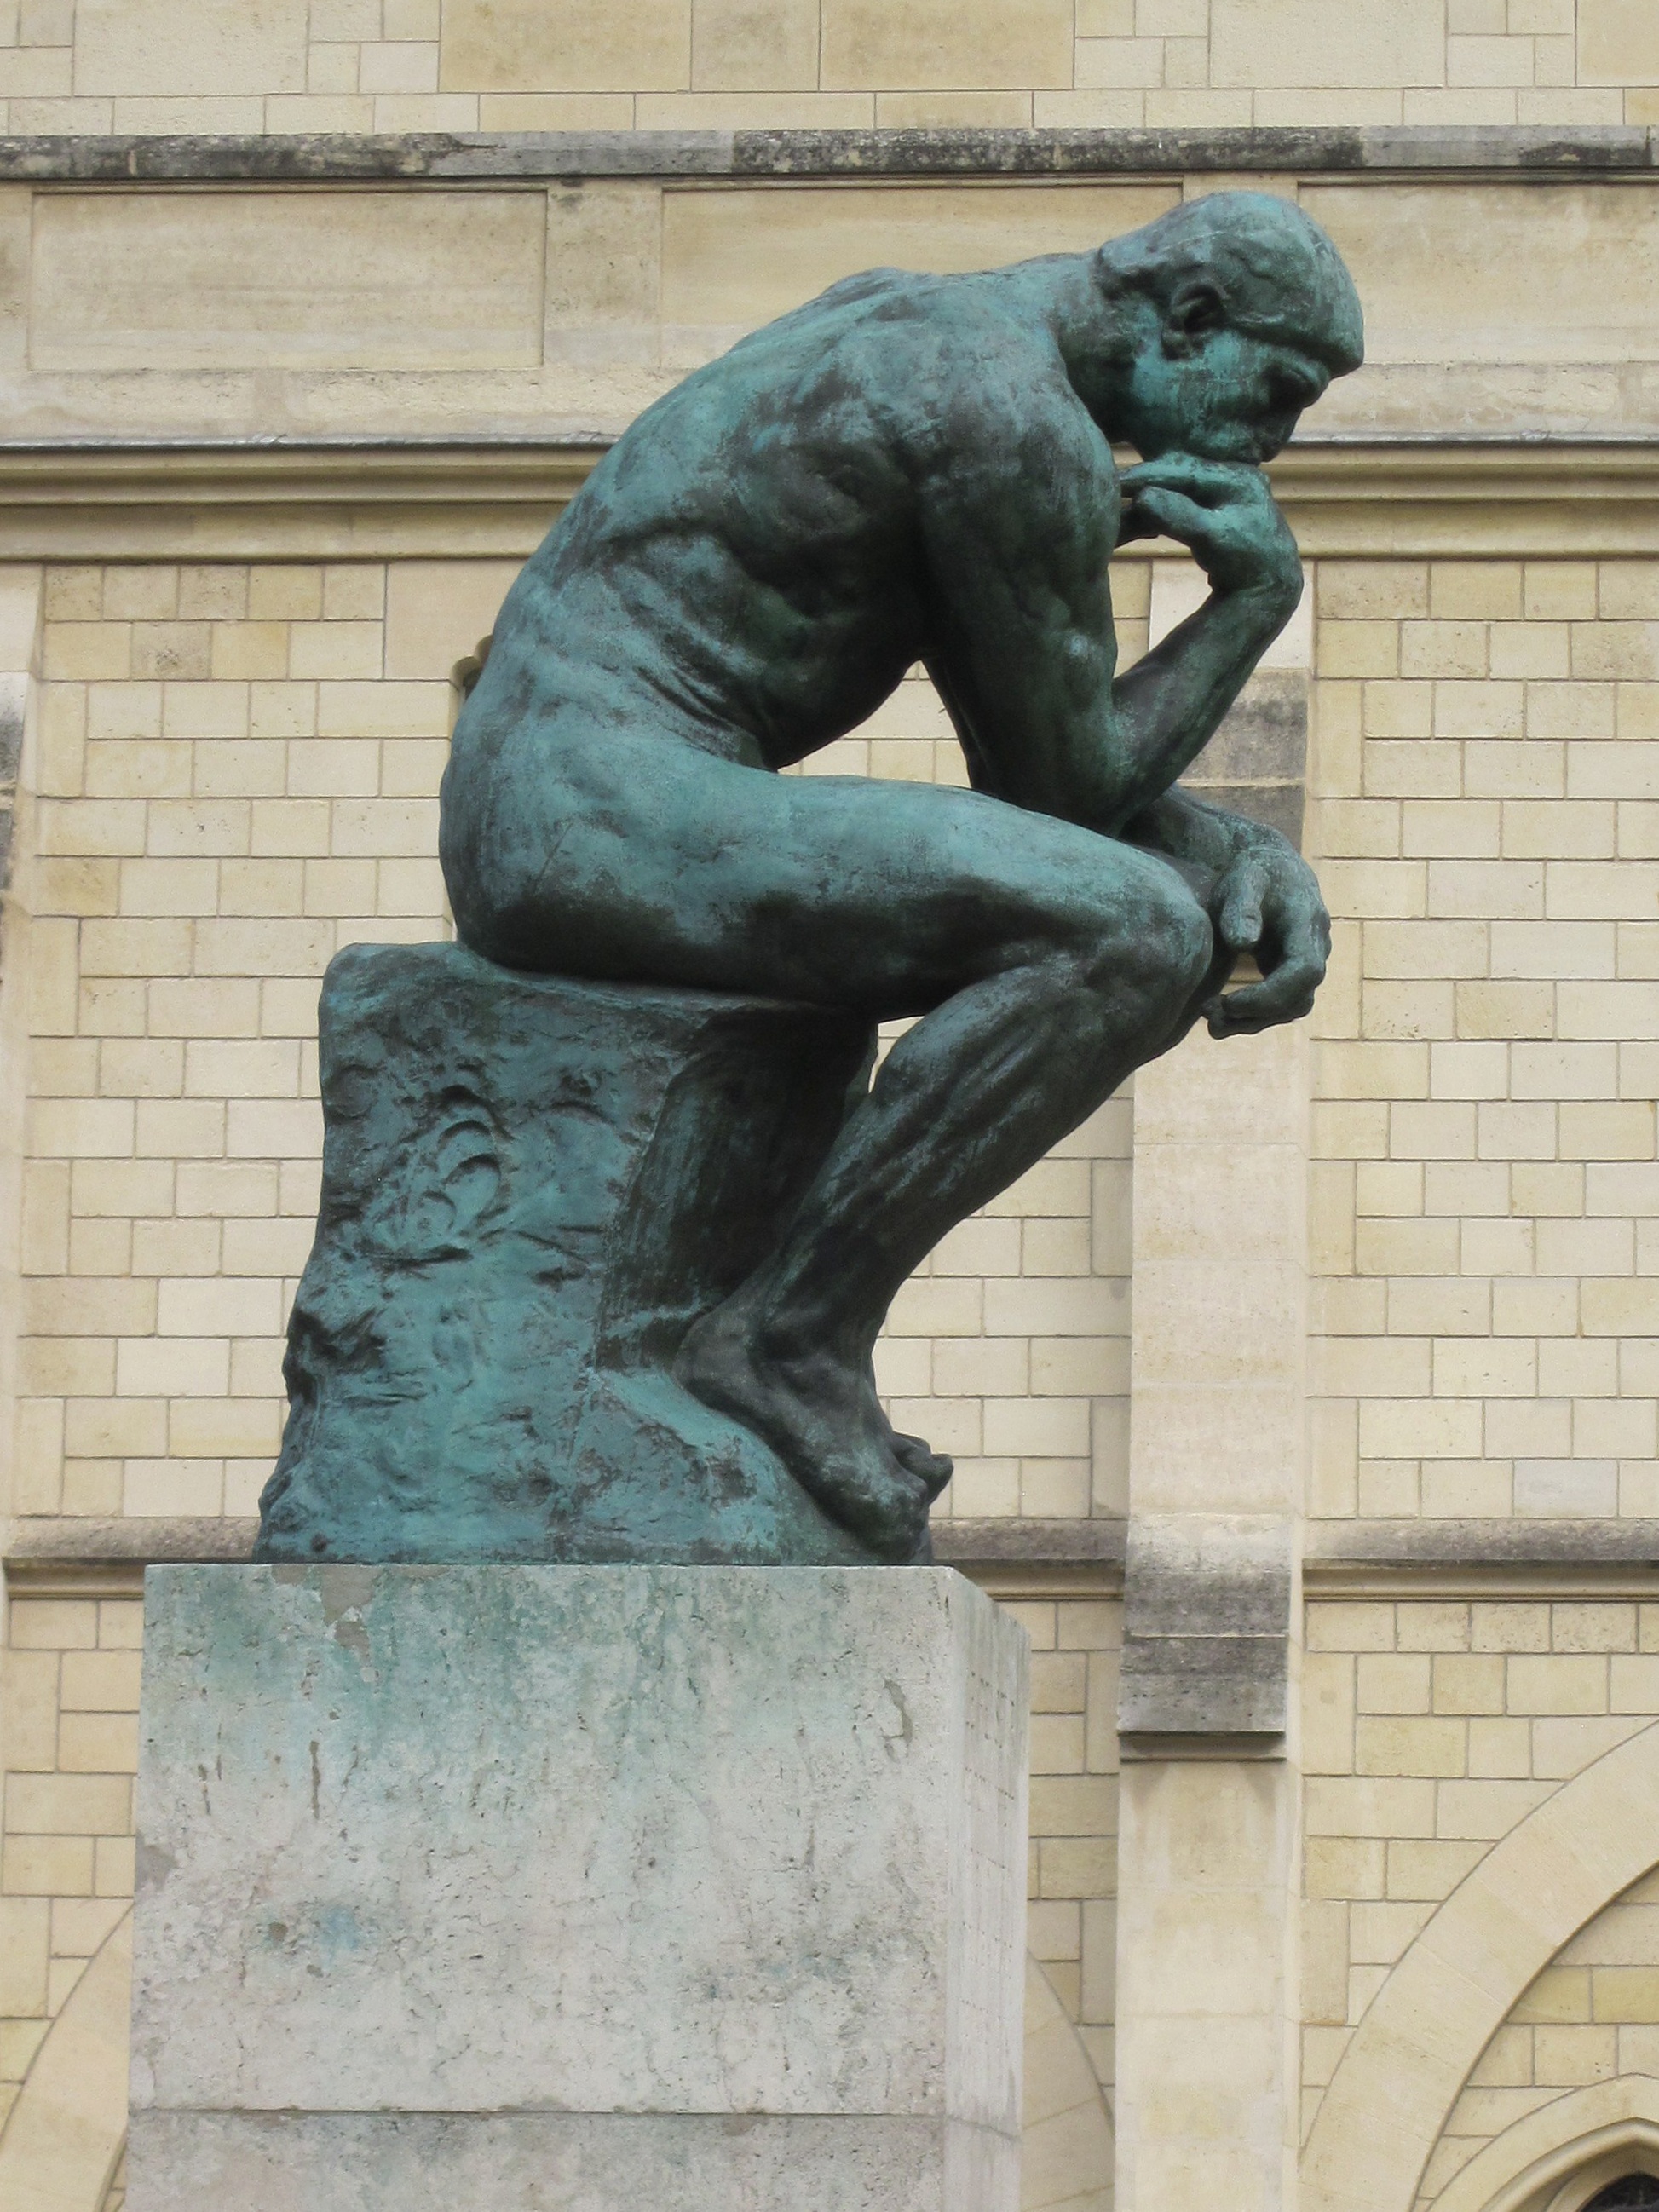
paris, monument, male, france, statue, sculpture, art, bronze, nude, rodin, stone carving, the thinker, ancient history, dante alighieri, rodin museum